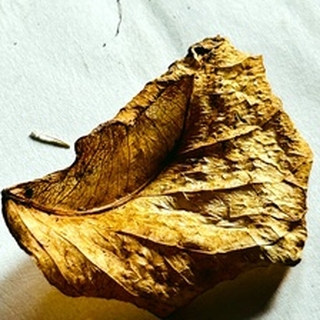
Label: lemon_dry_leaf